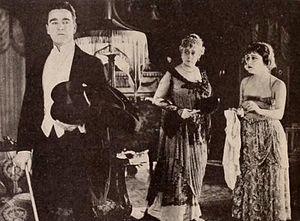
Society for Sale est un film muet américain réalisé par Frank Borzage, sorti en 1918.
Lillian Langdon, née le 25 novembre 1860 au New Jersey et morte le 8 février 1943 à Santa Monica, est une actrice américaine.